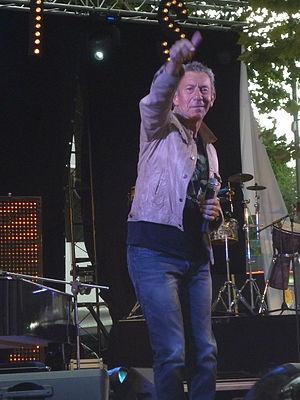
François Feldman en concert (showcase) à Foix le 7 septembre 2014
François Feldman, né le 23 mai 1958 à Paris, est un auteur-compositeur-interprète français.